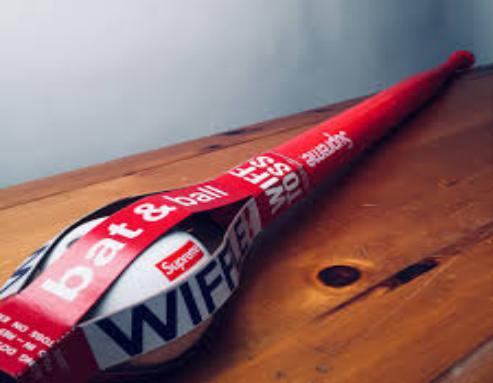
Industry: Sports